Highland Park Bridge (1902)

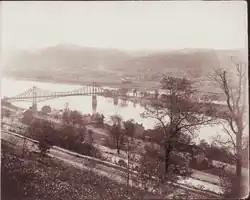

The 1902 Highland Park Bridge was a cantilever through truss bridge that carried two streetcar tracks across the Allegheny River and Sixmile Island between the Pittsburgh neighborhood of Highland Park and Sharpsburg, Pennsylvania. By the 1930s, the bridge had become notorious for its narrowness and chronic maintenance problems, prompting suggestions for replacement. This bridge, known also as the Highland Park Bridge opened in 1938.